Marien Ngouabi University

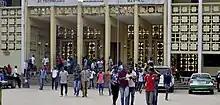

The University of Brazzaville was founded on 4 December 1971 amidst desires to assert the country's sovereignty. Following the assassination of President Marien Ngouabi on 18 March 1977, the university was renamed in his honor on 28 July 1977. The University of Brazzaville was a continuation of the Foundation for Higher Education in Central Africa (1961), which in turn developed out of the Center for Higher Education in Brazzaville (1959). It has a number of separate campuses, each with individual libraries (ten different ones in 1993), in Brazzaville and the rest of the country. The largest and most important library is what is called the Central Library, the Library of the School of Humanities and of the Advanced Institute of Economic, Juridical, Administrative, and Management Sciences (1993 nomenclature); this library originates in the library of French Equatorial Africa's government and the Alliance Française.